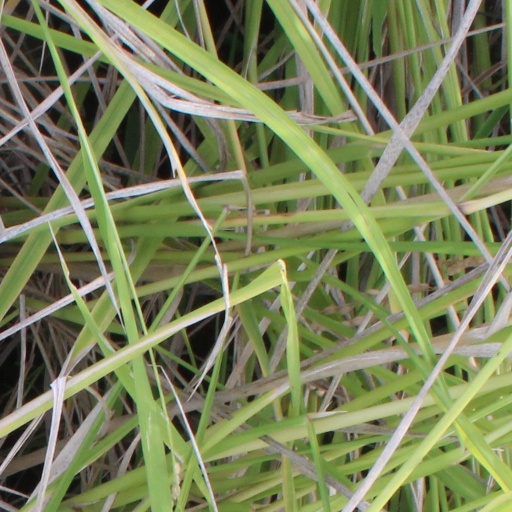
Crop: rice